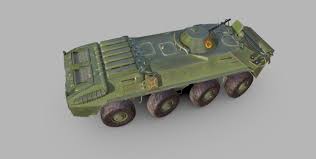
Label: BTR